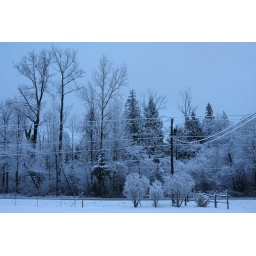
A frosty blue morning clings to the trees in Enumclaw, Washington.